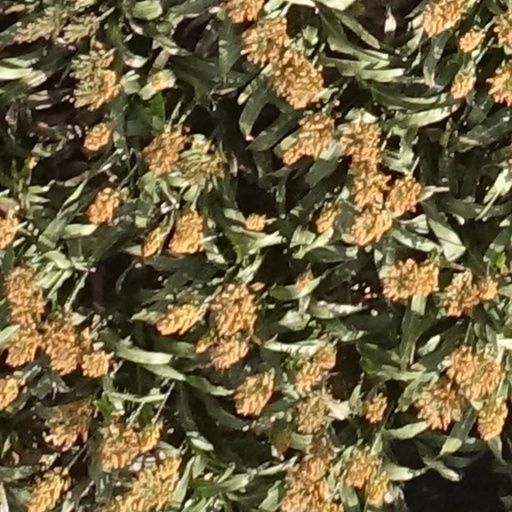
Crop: sorghum